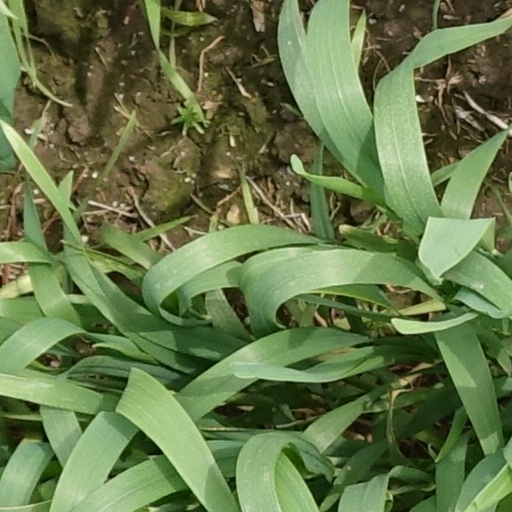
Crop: wheat